Trizeal

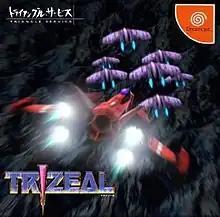
Japanese Dreamcast cover art

Trizeal is a Japanese vertically scrolling shooter developed by Triangle Service and released as an arcade video game in 2005. It was ported to the Dreamcast and PlayStation 2..